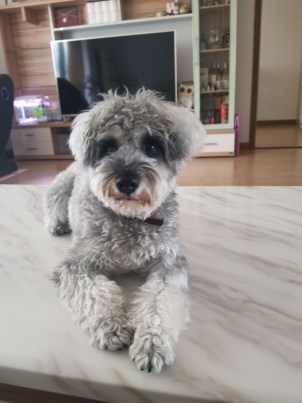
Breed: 2342-n000102-miniature_schnauzer